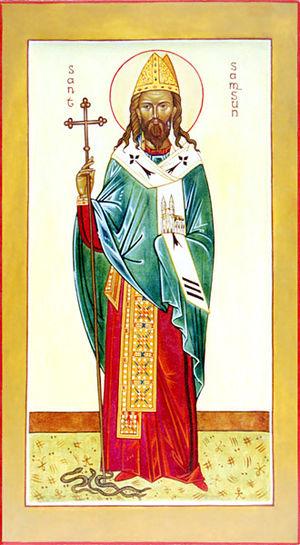
L'icône de St. Samson de Dol peinte pour l'Association orthodoxe sainte Anne (Bretagne). Русский: Икона святого Самсона Дольского, написанная для Православной ассоциации святой Анны (Бретань).
Saint Samson de Dol, mort à Dol vers 565, est l'un des nombreux saints bretons que les traditions font venir des pays celtiques d'outre-Manche. Il est l'un des sept saints fondateurs de Bretagne. La ville de Dol-de-Bretagne est une étape du pèlerinage médiéval des sept saints de Bretagne continentale appelé Tro Breizh.
Les Sept saints fondateurs de la Bretagne sont, selon une construction littéraire et hagiographique tardive forgée à partir du XIᵉ siècle, des moines et ermites venus du Pays de Galles et de Cornouailles vers les Vᵉ siècle et VIᵉ siècle, à l'époque de l'émigration bretonne en Armorique. Ils sont considérés comme les fondateurs des sept premières cités épiscopales et du christianisme en Armorique. Cette littérature hagiographique procède de la volonté de donner une origine chrétienne à des éléments païens et résulte d'un enjeu politique et « d'un effort concerté de « mise en texte du passé » destiné à répondre aux éventuelles contestations de la part de l'Église franque des origines historico-légendaires dont se réclamait le monachisme breton ».